Kaziranga National Park

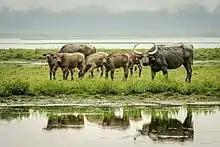
Wild water buffalo herd

There is a difference in altitude between the eastern and western areas of the park, with the western side being at a lower altitude. The western reaches of the park are dominated by grasslands. Tall elephant grass is found on higher ground, while short grasses cover the lower grounds surrounding the beels or flood-created ponds. Annual flooding, grazing by herbivores, and controlled burning maintain and fertilize the grasslands and reeds. Common tall grasses are sugarcanes, spear grass, elephant grass, and the common reed. Numerous forbs are present along with the grasses. Amidst the grasses, providing cover and shade are scattered trees—dominant species including kumbhi, Indian gooseberry, the cotton tree (in savanna woodlands), and elephant apple (in inundated grasslands).